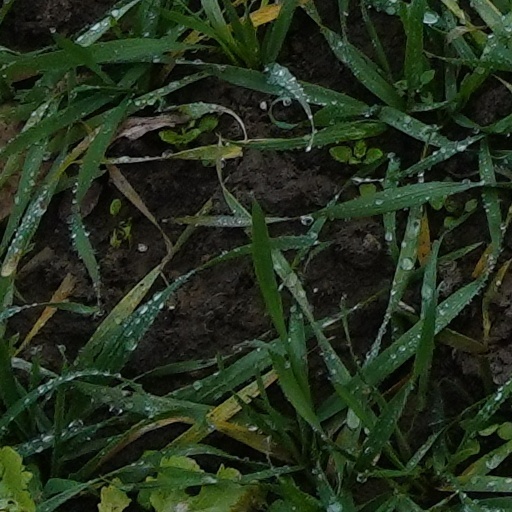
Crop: wheat